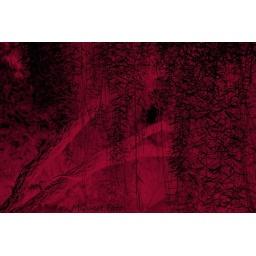
&amp;quot;The vagabond who's rapping at your door. Is standing in the clothes that you once wore.&amp;quot;